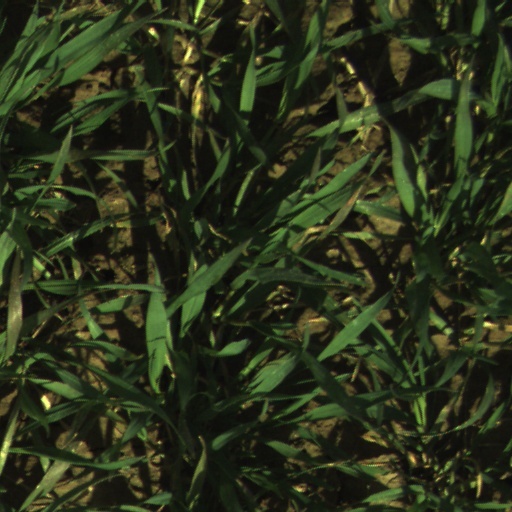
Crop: wheat